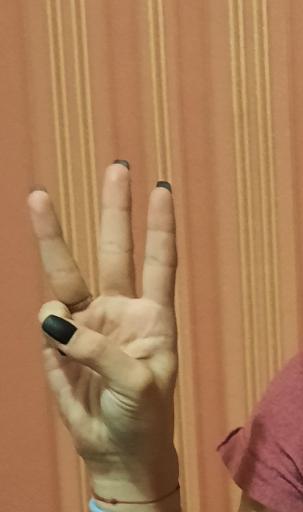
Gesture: three